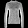
Label: Pullover